National Library Service of Malawi

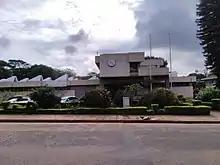
National Library in Lilongwe, 2018.

There are 15 libraries in Malawi being managed by the National Library Service. On average, each library provides access to 146,000 individuals each year or around 400 people a day. In the capital Lilongwe, four libraries were built in partnership with the Building Malawi organisation